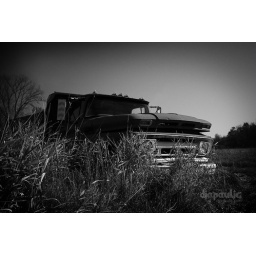
Abandoned dump truck behind an old barn and homestead in southeastern Marathon County, Wisconsin.